Question: Please indicate a possible affordance area of the hold_book that can be used for holding
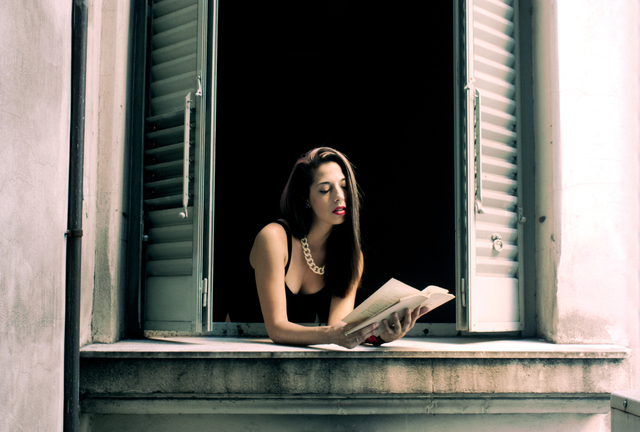
Answer: [327.5, 272, 464.5, 348]